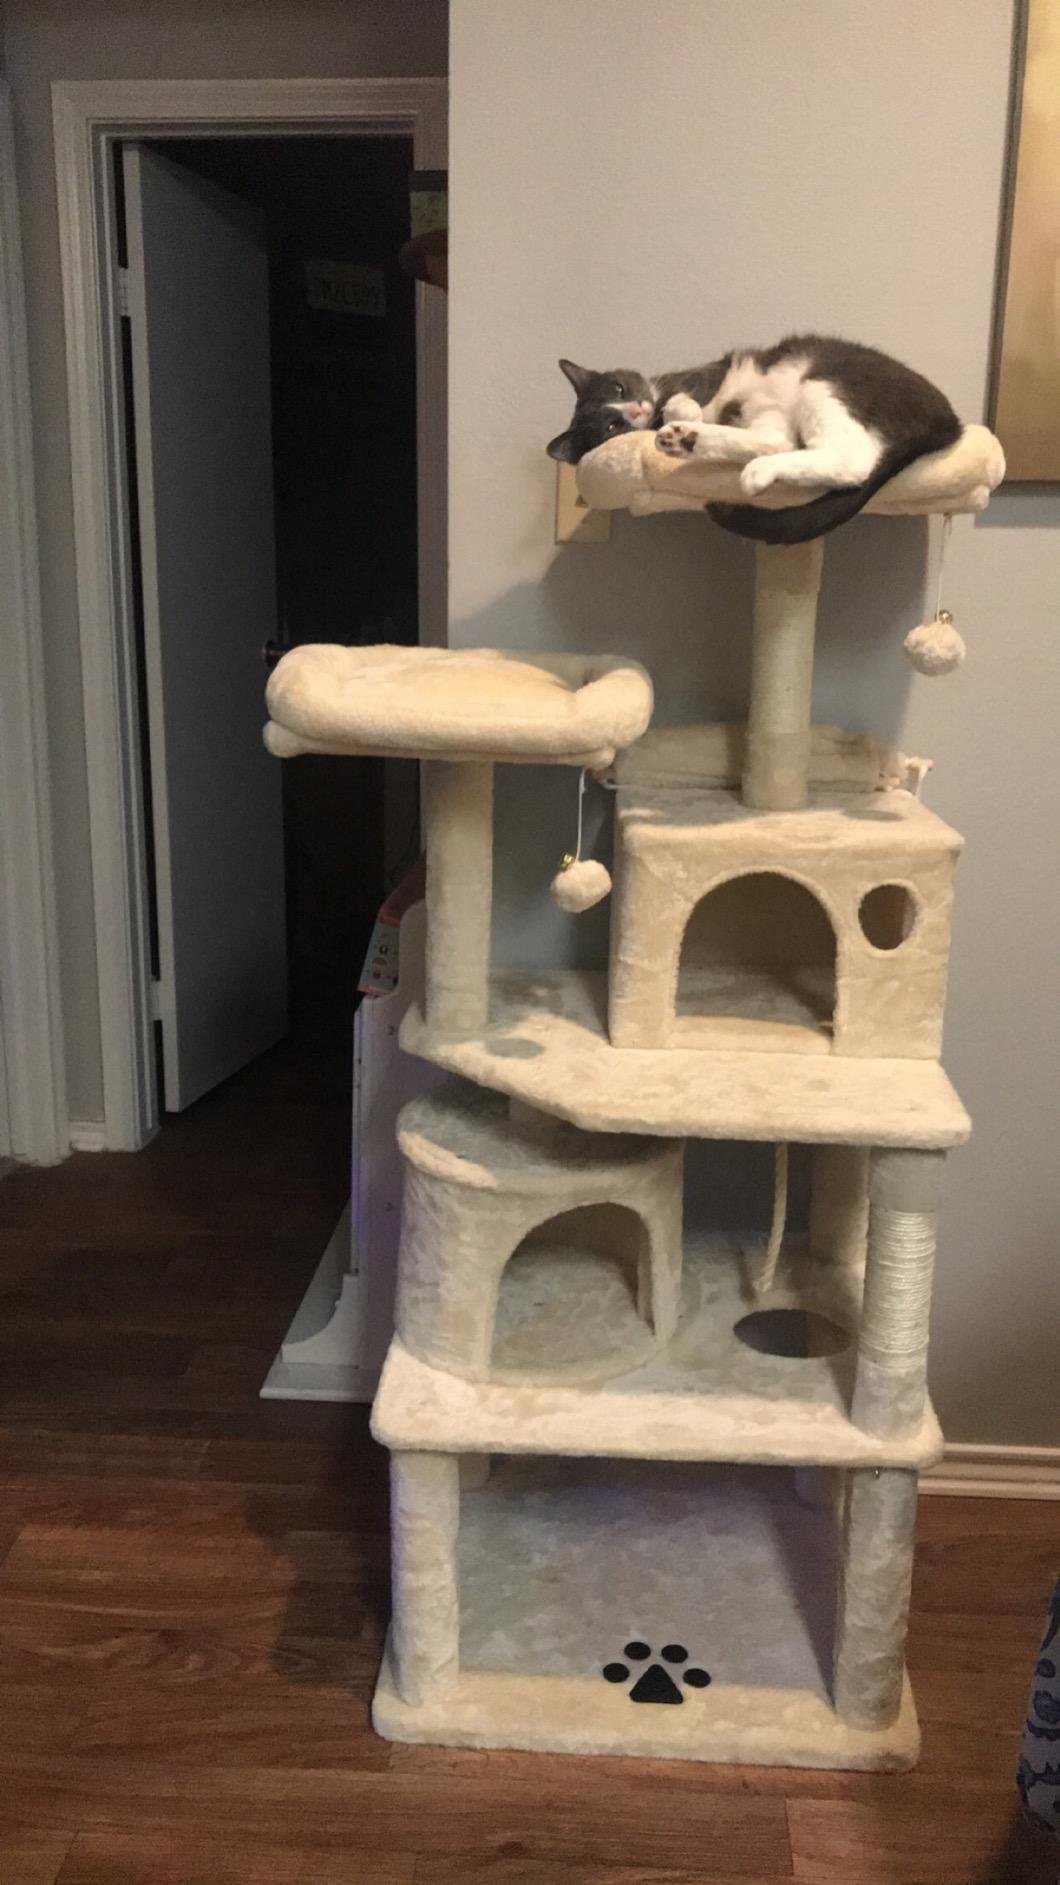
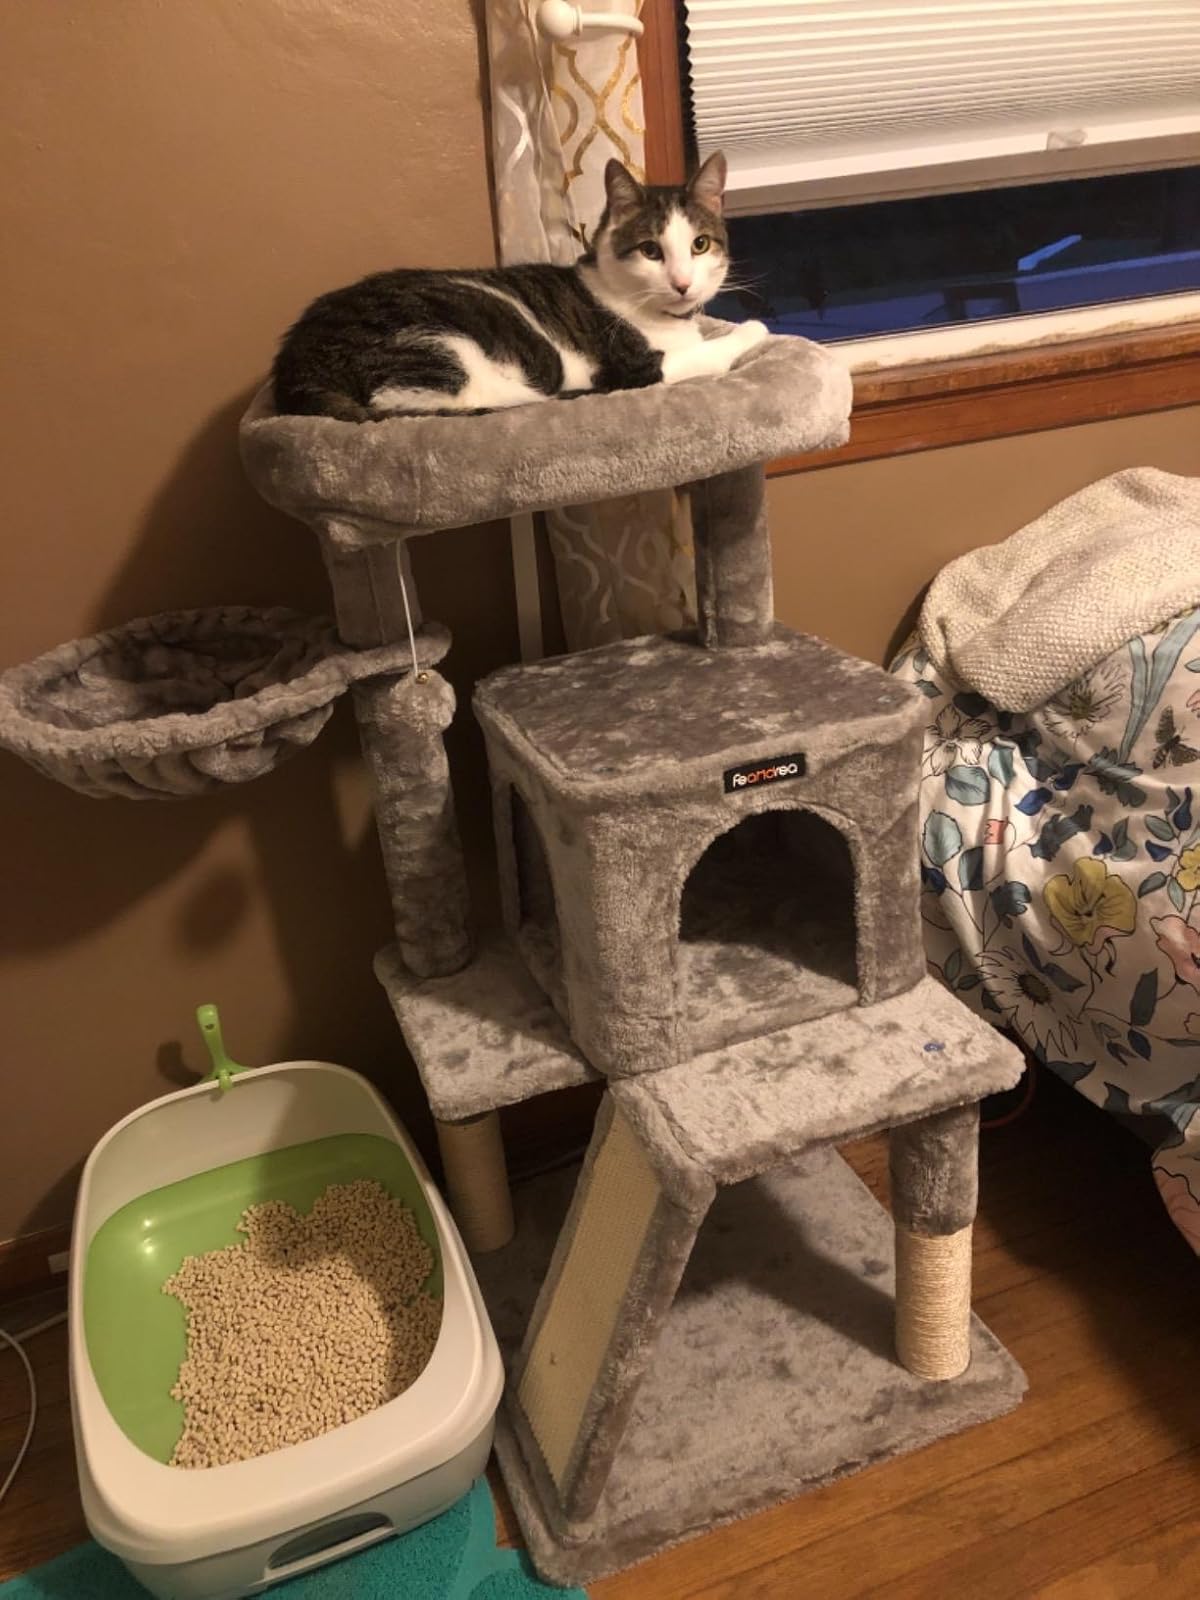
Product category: items_cat tree
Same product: no